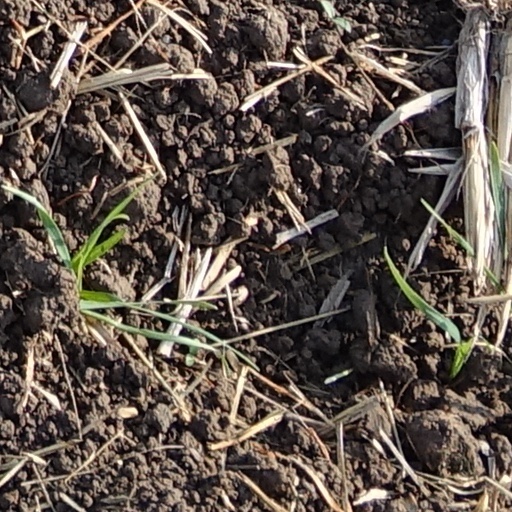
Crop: wheat